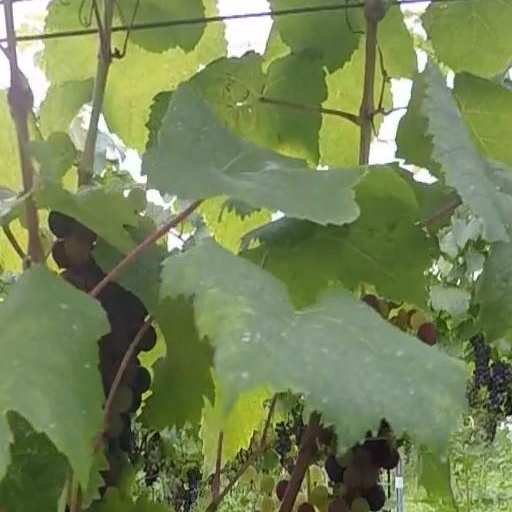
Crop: grape